Luke Erickson

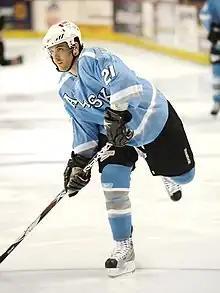
Erickson in 2009 with the Alaska Aces

Luke Erickson (born December 24, 1982) is an American former professional ice hockey center who played in the Central Hockey League (CHL) and ECHL.